Mark B. Barron

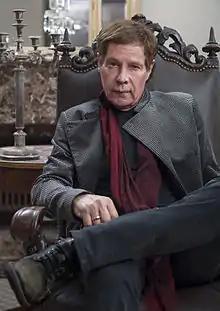
Mark B. Barron, Bel Air, California on May 1, 2016

Mark B. Barron (born Mark Bowen; 1958) is an American entrepreneur and inventor. He is the founder of Public Transportation Safety International Corporation (PTS), which invented and produces the S-1 Gard Dangerzone Deflector for transit buses and the Minimize Danger Zone (MDZ) Shield for school buses.